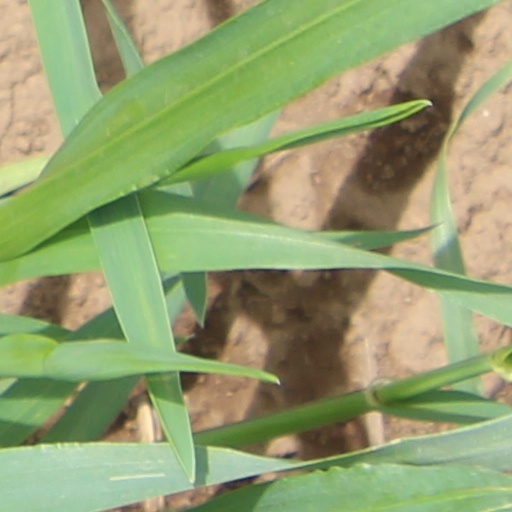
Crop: wheat